Oobi: Dasdasi

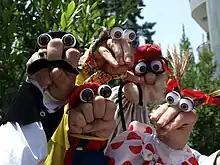
The puppet characters in their costumes

Oobi: Dasdasi (English translation: "Dasdasi: Clapping Hands") is an Iranian children's television series created for channel IRIB TV2. It is an adaptation of the American series "Oobi". It was produced by and directed by Amir Soltan Ahmadi, two puppeteers who also starred on the program. The show featured performers , Banafsheh Samadi, and Isa Yousefipour.